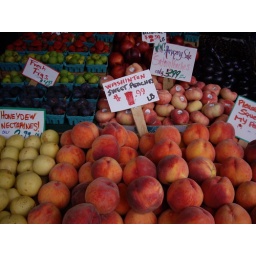
Fresh and colorful fruit in Pike Place Market--Seattle, WA